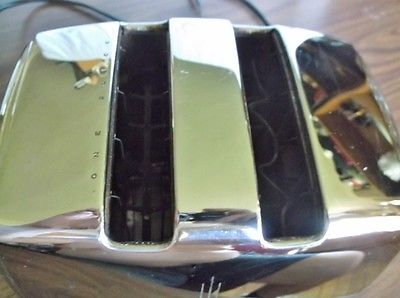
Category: toaster